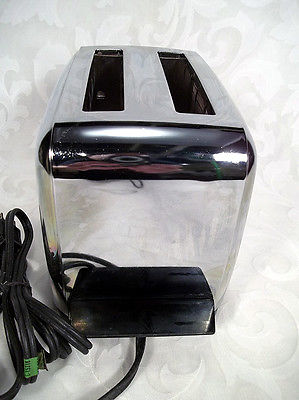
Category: toaster